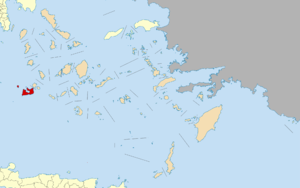
La Grèce est organisée depuis le 1ᵉʳ janvier 2011 en 13 régions et 325 dèmes.